World War II in Yugoslav Macedonia

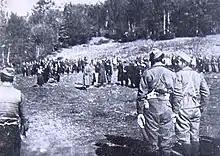
Forming of the battalion "Mirče Acev".

Because of this conflict within the RC, in Vardar Macedonia there was no resistance movement. At the start of World War II, the Comintern supported a policy of non-intervention, arguing that the war was an imperialist war between various national ruling classes, this changed after the Axis invasion of Soviet Union. The RC, headed by Shatorov, immediately ordered the formation of partisan units, the first of which was formed in the Skopje region on 22 August 1941, and attacked Bulgarian guards on 8 September 1941 in Bogomila, near Skopje. However, Sharlo adopted a stance in favour of a Soviet Macedonia and of waiting for the Red Army and was prominent with his anti-Serbian political views, thus got in a firm conflict with the CPY. At that time, with the help of the Comintern and of Joseph Stalin himself a decision was taken and the RC was reattached to the CPY. Soon after this Shatorov lost his popularity within the RC and was discredited.